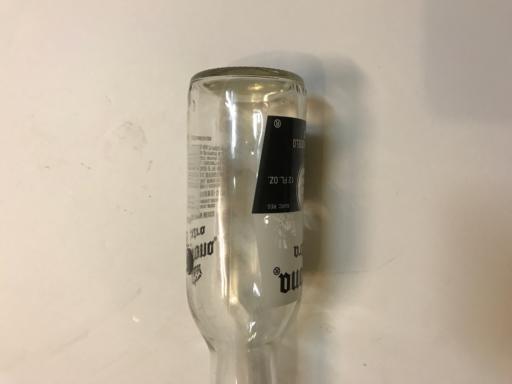
Waste category: glass